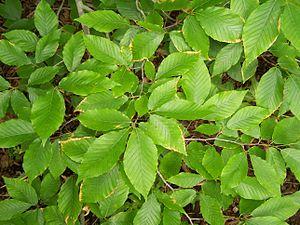
Le Hêtre à grandes feuilles, Hêtre américain ou Hêtre d'Amérique est une espèce de hêtre originaire de l'est de l'Amérique du Nord.